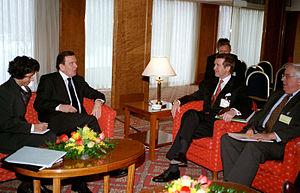
Gerhard Fritz Kurt Schröder [ˈɡɛɐ̯haɐ̯t fʁɪts kʊɐ̯t ˈʃʁøːdɐ], né le 7 avril 1944 à Mossenberg-Wöhren, est un homme d'État allemand, membre du Parti social-démocrate d'Allemagne.